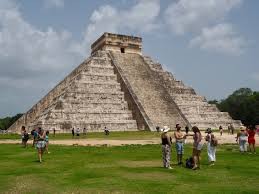
Landmark: Chichen Itza